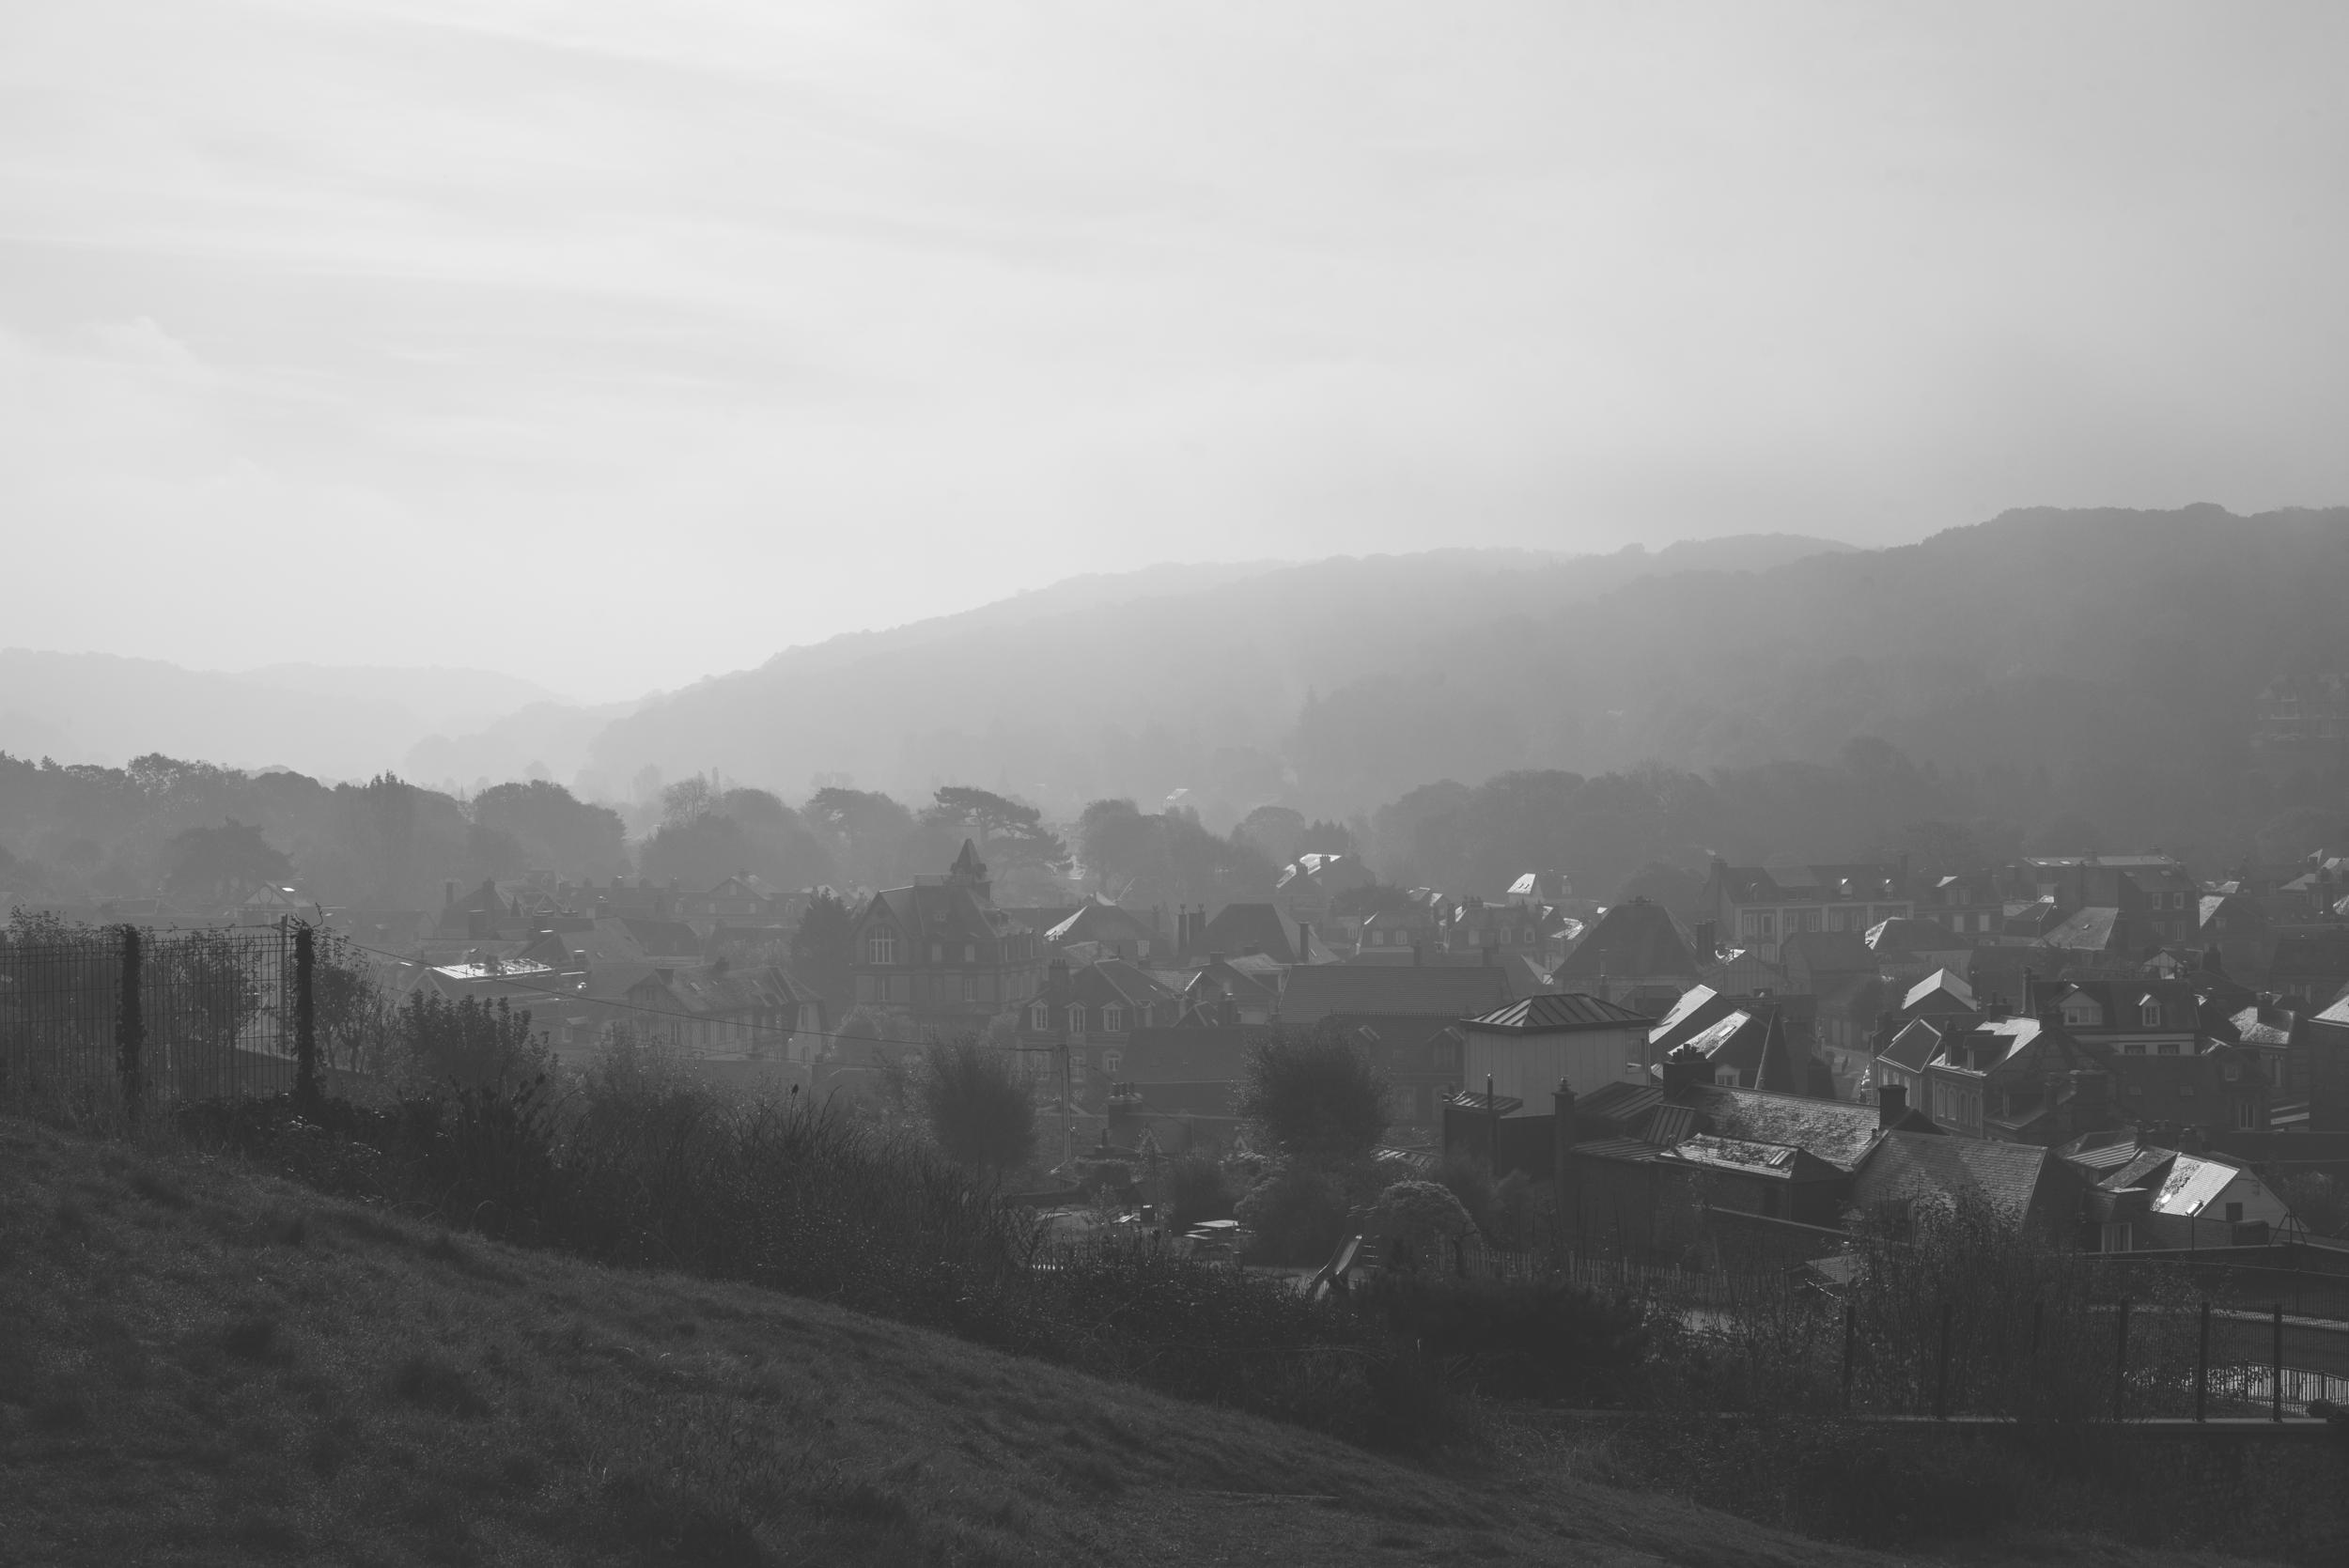
horizon, mountain, cloud, black and white, fog, mist, photography, morning, hill, weather, haze, monochrome, rural area, monochrome photography, atmospheric phenomenon, atmosphere of earth